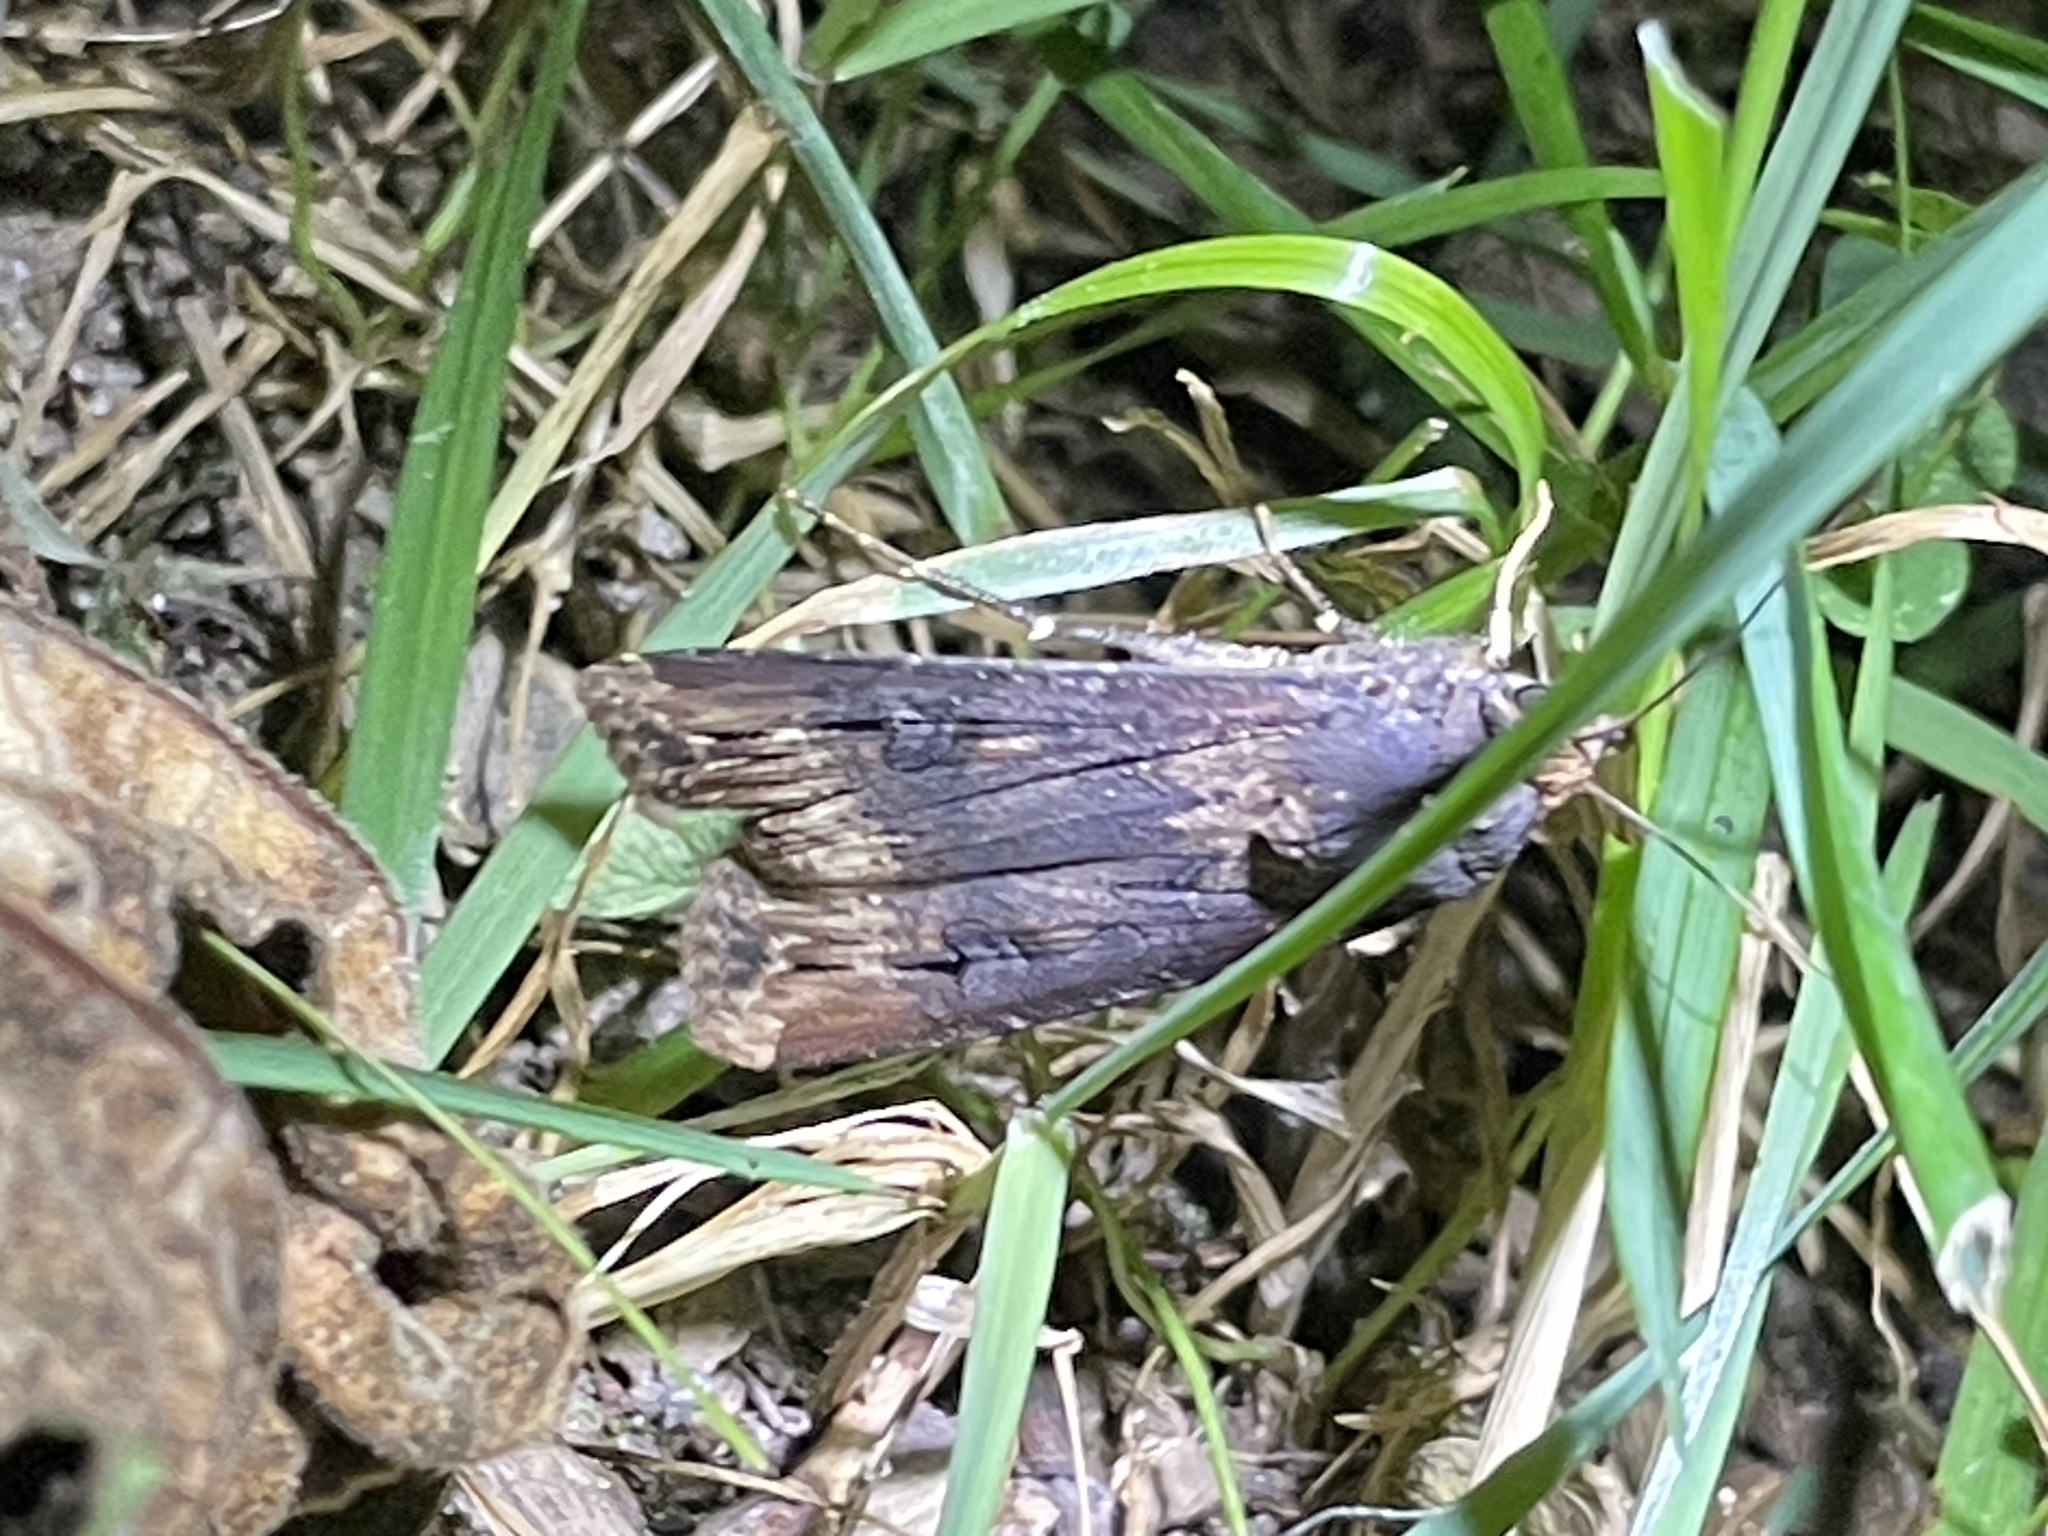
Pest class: cutworms